Sator (band)

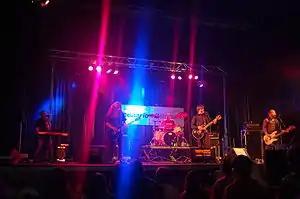
Sator in concert in Pontevedra

Sator is a Swedish rock band. The band was founded in Borlänge as Sator Codex in 1981. Sator Codex released one album, "Wanna Start A Fire?" and three singles before shortening their name in 1987 and continuing without their previous lead singer Björn Clarin and changing their sound. Chips Kiesbye is also a successful producer and has worked with The Hellacopters, Sahara Hotnights, Millencolin and several other rock bands.